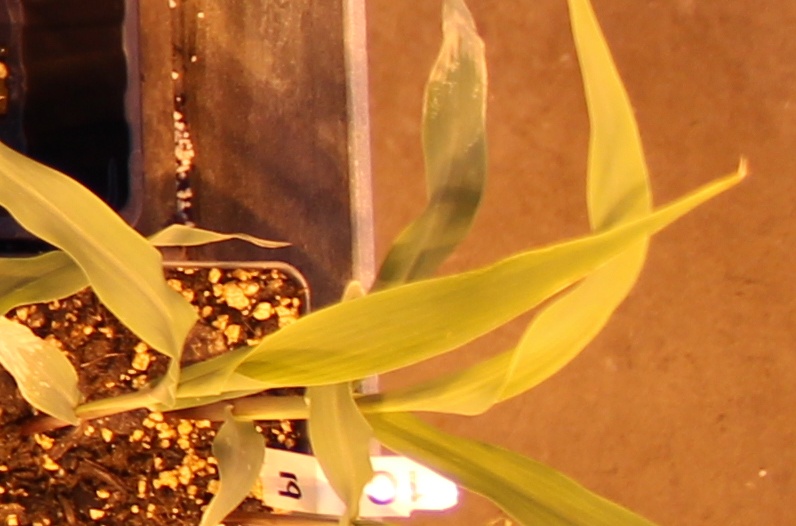
Label: Corn